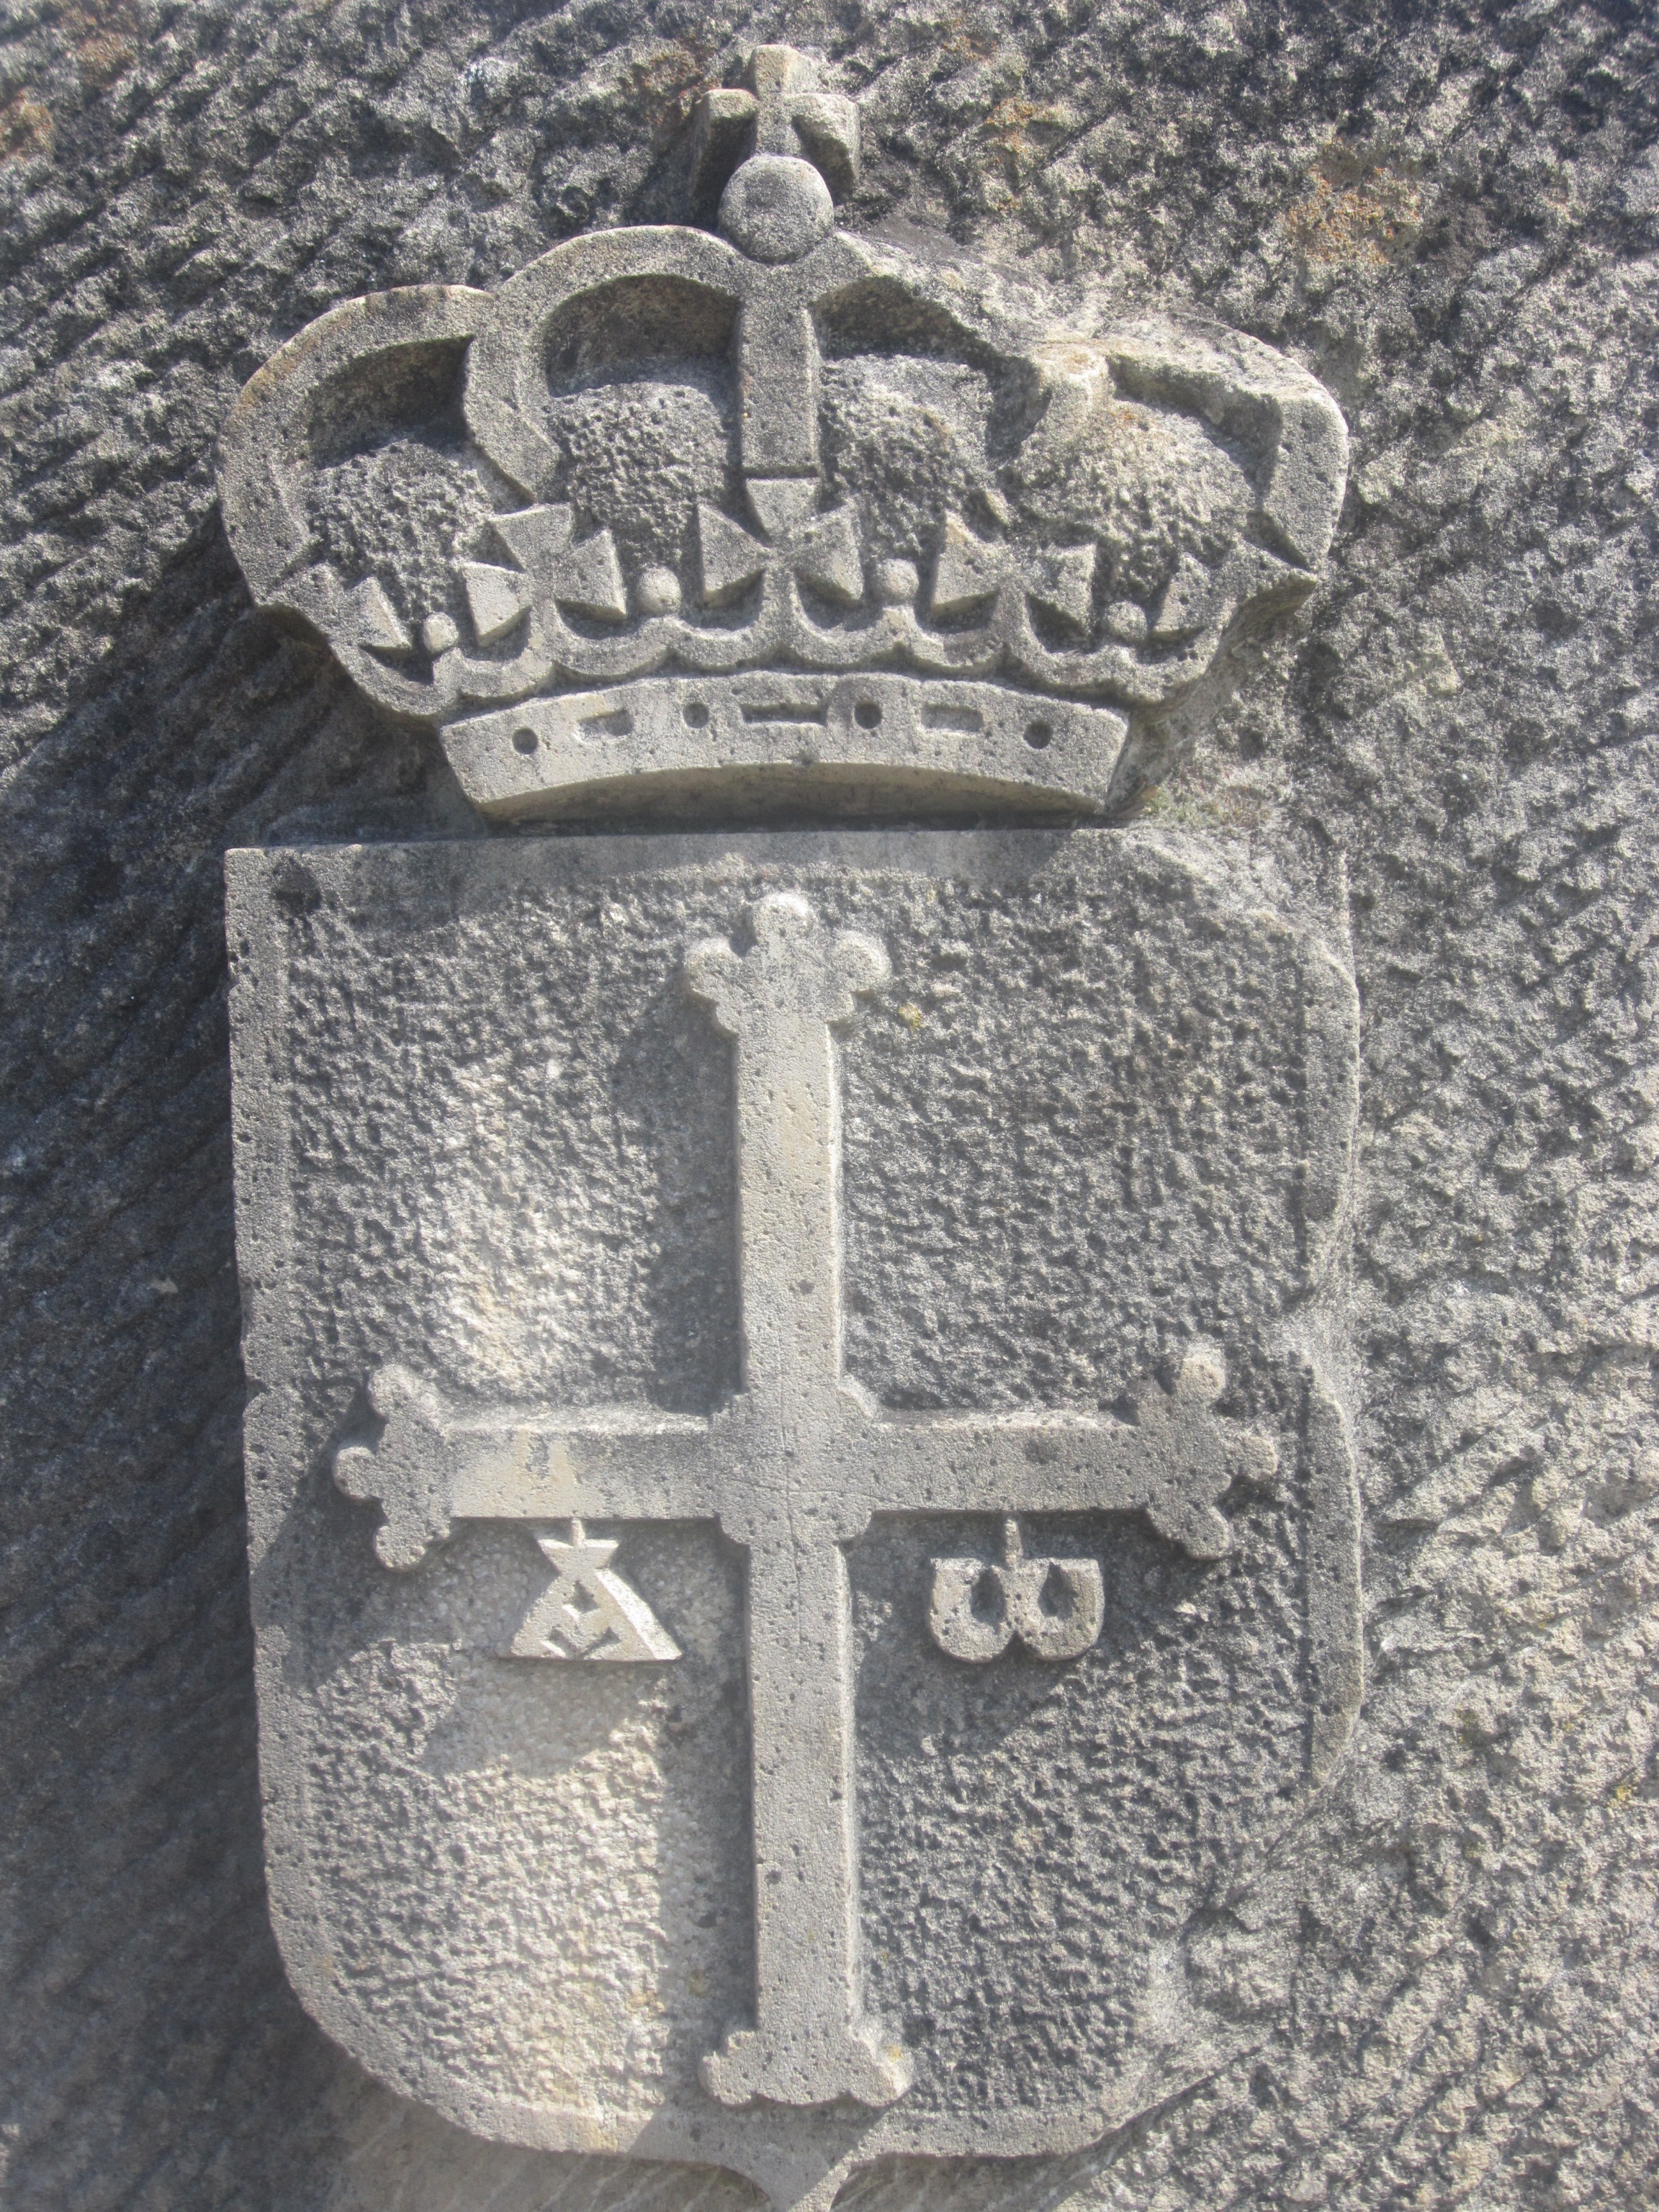
stone, symbol, clothing, cross, asturias, coat of arms